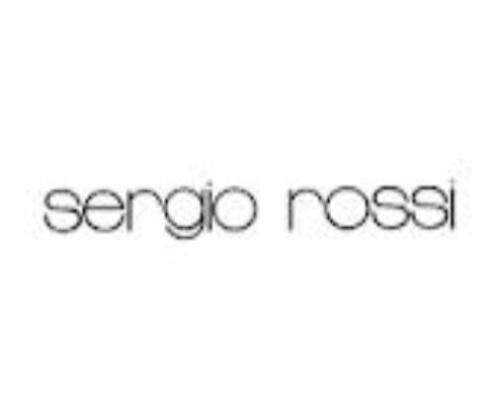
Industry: Clothes